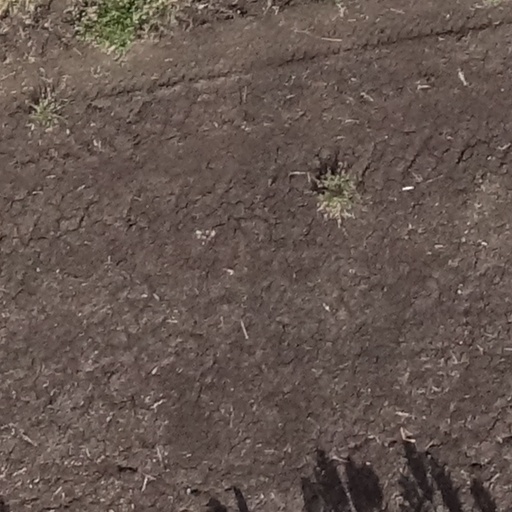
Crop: sorghum